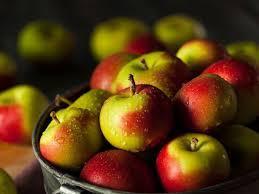
Label: apples